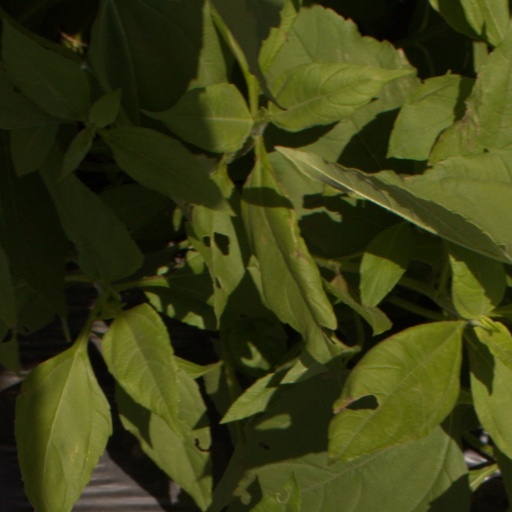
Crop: Jerusalem artichoke